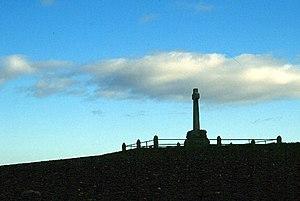
La bataille de Flodden ou de Flodden Field se déroula dans le comté de Northumberland, dans le Nord de l'Angleterre, le 9 septembre 1513. Il mit aux prises une armée d'invasion écossaise, commandée par le roi Jacques IV d'Écosse, et une armée anglaise, commandée par Thomas Howard, comte de Surrey. Elle s'acheva par une sanglante défaite des Écossais, et elle fut la plus grande bataille, en matière de participants, entre ces deux nations.